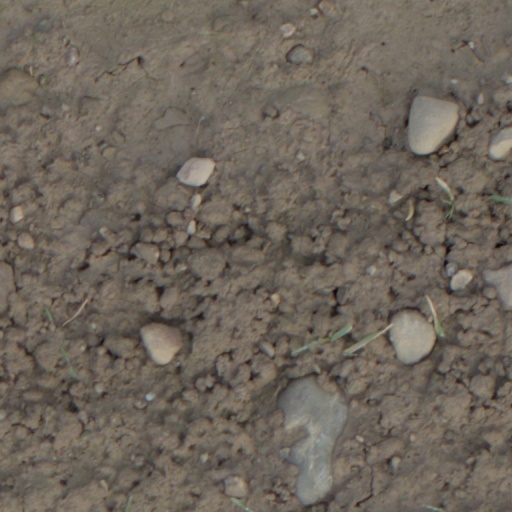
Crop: wheat